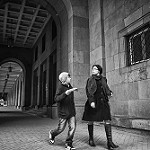
Scene: Outdoor